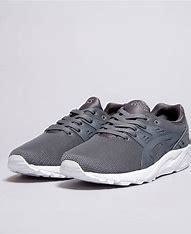
Brand: Asics
Model: Gel Kayano EVO